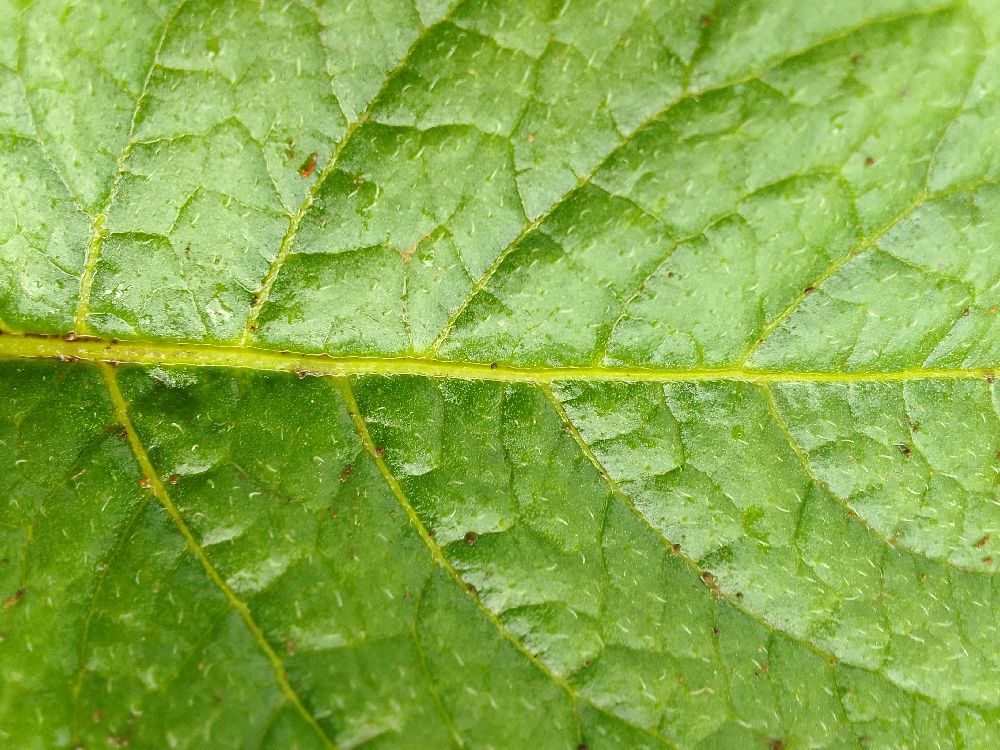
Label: Healthy